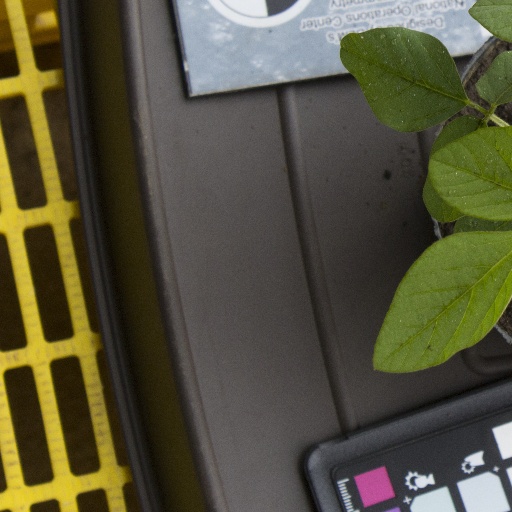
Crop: soybean